SMS Zähringen

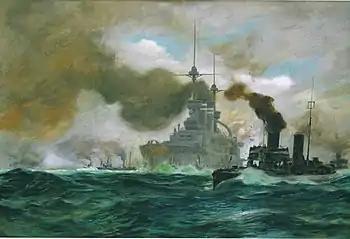
1912 painting of on maneuvers by Fritz Stoltenberg

The fleet undertook a heavier training schedule in 1906 than in previous years. The ships were occupied with individual, division and squadron exercises throughout April. Starting on 13 May, major fleet exercises took place in the North Sea and lasted until 8 June with a cruise around the Skagen into the Baltic. The fleet began its usual summer cruise to Norway in mid-July. The fleet was present for the birthday of Norwegian King Haakon VII on 3 August. The German ships departed the following day for Helgoland, to join exercises being conducted there. The fleet was back in Kiel by 15 August, where preparations for the autumn maneuvers began. On 22–24 August, the fleet took part in landing exercises in Eckernförde Bay outside Kiel. The maneuvers were paused from 31 August to 3 September when the fleet hosted vessels from Denmark and Sweden, along with a Russian squadron from 3 to 9 September in Kiel. The maneuvers resumed on 8 September and lasted five more days. The ship participated in the uneventful winter cruise into the Kattegat and Skagerrak from 8 to 16 December.